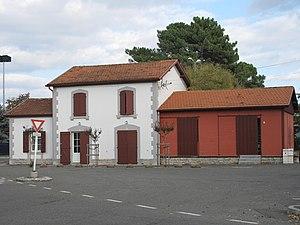
La gare désaffectée (depuis 1950 environ) de Capbreton (Landes)
Capbreton est une commune française située dans le département des Landes, en région Nouvelle-Aquitaine.